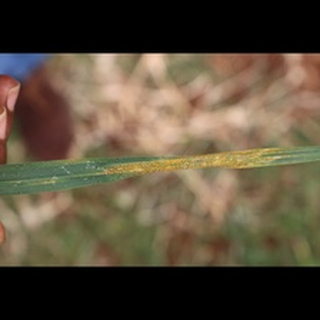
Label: wheat_brown_rust